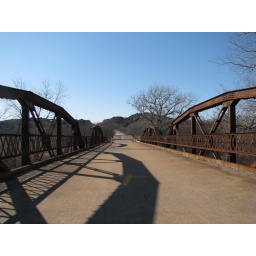
Near the west end of the Old US 62 pony truss bridge over the North Fork of the Red River, east of Headrick, Oklahoma.